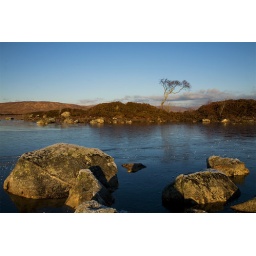
Very cold morning in December -4c you can see the water is frozen around the stones